Bragging Rights (2009)

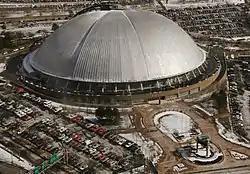
The first Bragging Rights event was held at the Mellon Arena in Pittsburgh, Pennsylvania, which became the last WWE pay-per-view event that took place in this venue.

World Wrestling Entertainment (WWE) previously held an annual pay-per-view (PPV) titled Cyber Sunday. In 2009, Cyber Sunday was discontinued and replaced by a new PPV titled Bragging Rights. It was scheduled to be held on October 25, 2009, at the Mellon Arena in Pittsburgh, Pennsylvania. The concept of the show was based around a series of interpromotional matches for "bragging rights" between wrestlers of the Raw and SmackDown brands, with a Bragging Rights Trophy awarded to the brand that won the most matches out of the series. Although the ECW brand had a dark match prior to the show, it was not involved in the interbrand competition.